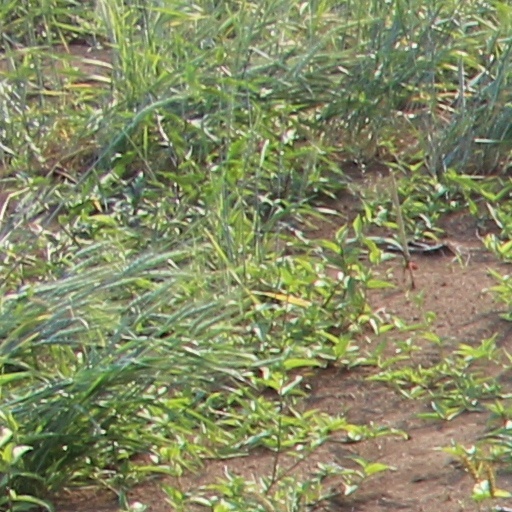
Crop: wheat